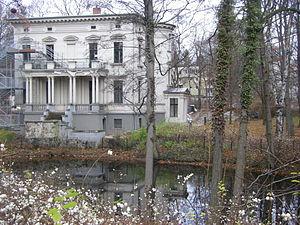
Südende est un ancien quartier résidentiel situé à l'extrémité sud-est du quartier berlinois de Steglitz, dans l'arrondissement de Steglitz-Zehlendorf.